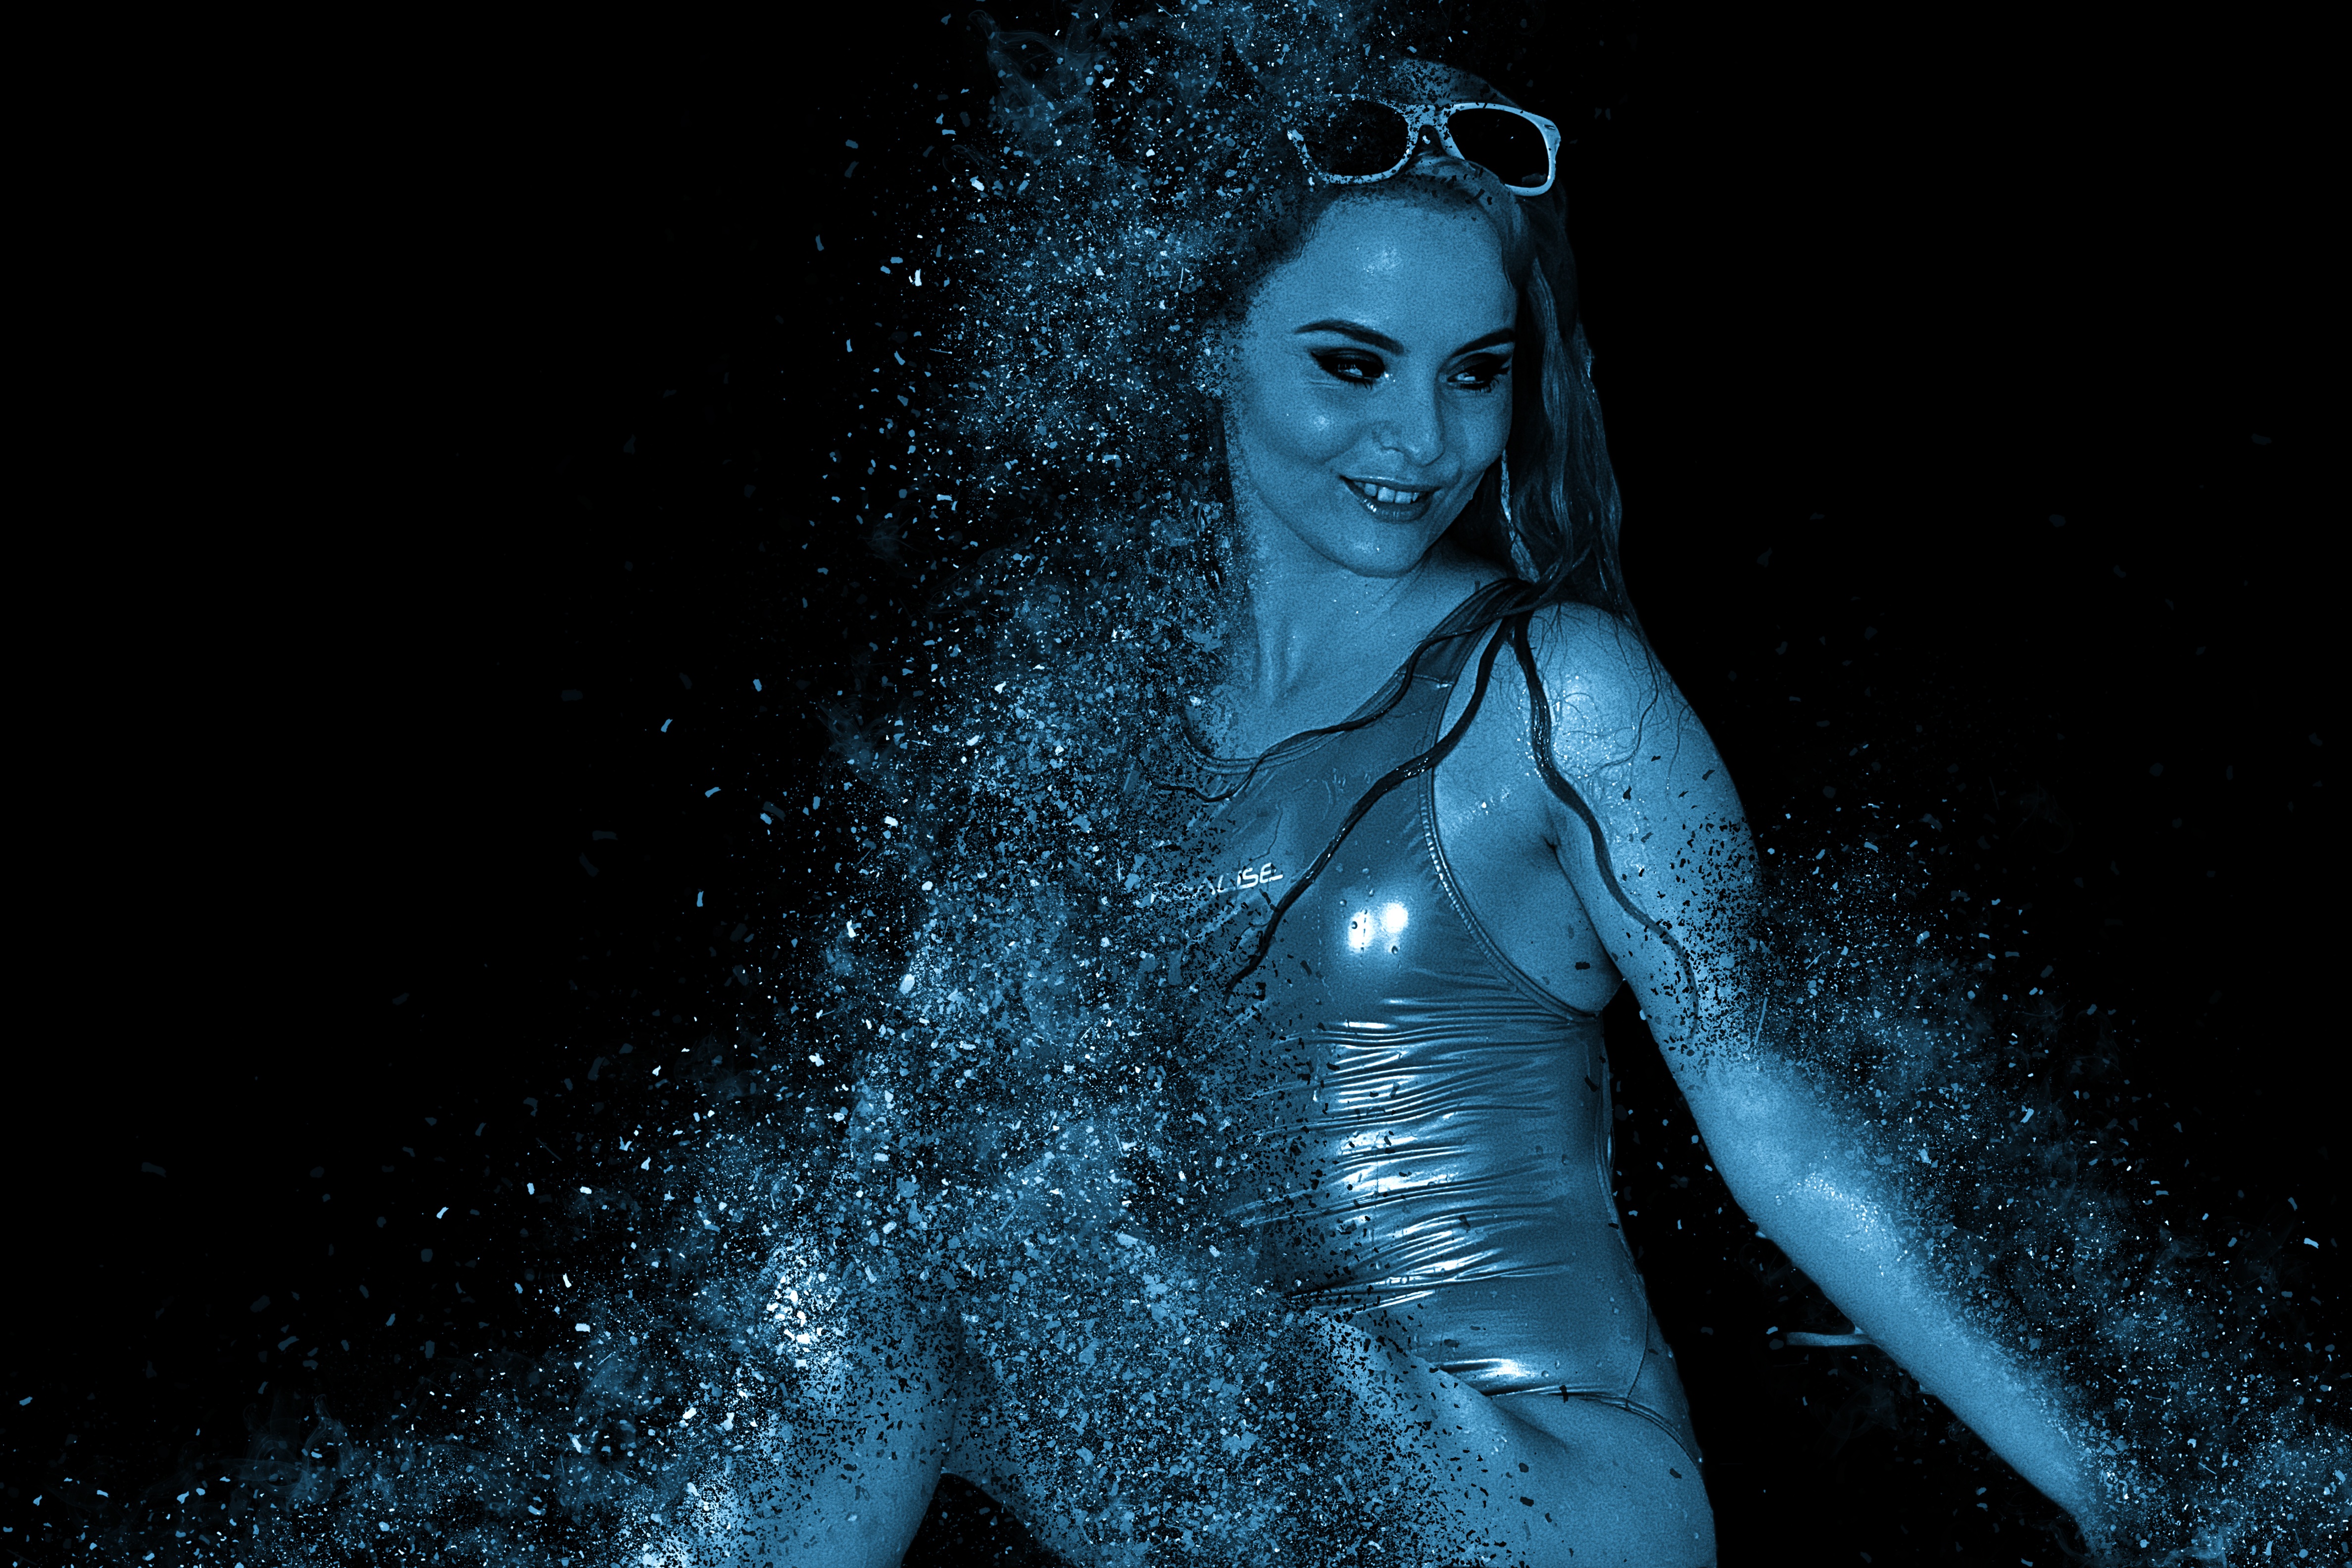
girl, woman, hair, female, portrait, model, young, darkness, blue, smile, lichtspiel, face, happy, swimsuit, head, beauty, beautiful, sexy, pretty, young woman, sensual, joy of life, computer wallpaper